Lax–Friedrichs method

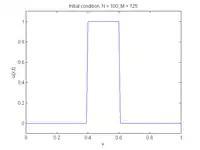
Example problem initial condition

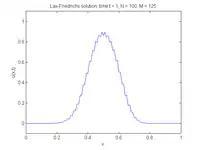
Lax-Friedrichs solution

This method is explicit and first order accurate in time and first order accurate in space (formula_30 provided formula_31 are sufficiently-smooth functions. Under these conditions, the method is stable if and only if the following condition is satisfied: